Lucky Friday mine

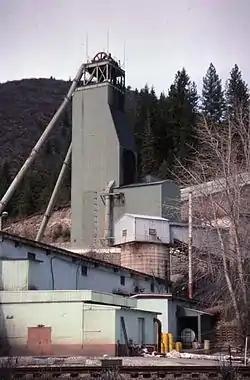
Lucky Friday mine in 1995

The Lucky Friday mine is an underground silver, lead, and zinc mine in the western United States, near Mullan, Idaho. Operated by Hecla Mining company, it is one of the few mines remaining operational in the Silver Valley of northern Idaho, producing 1000 tons of ore per day. The ore deposit type is Polymetallic veins of hydrothermal origin. The mining method used is underhand cut and fill mining.